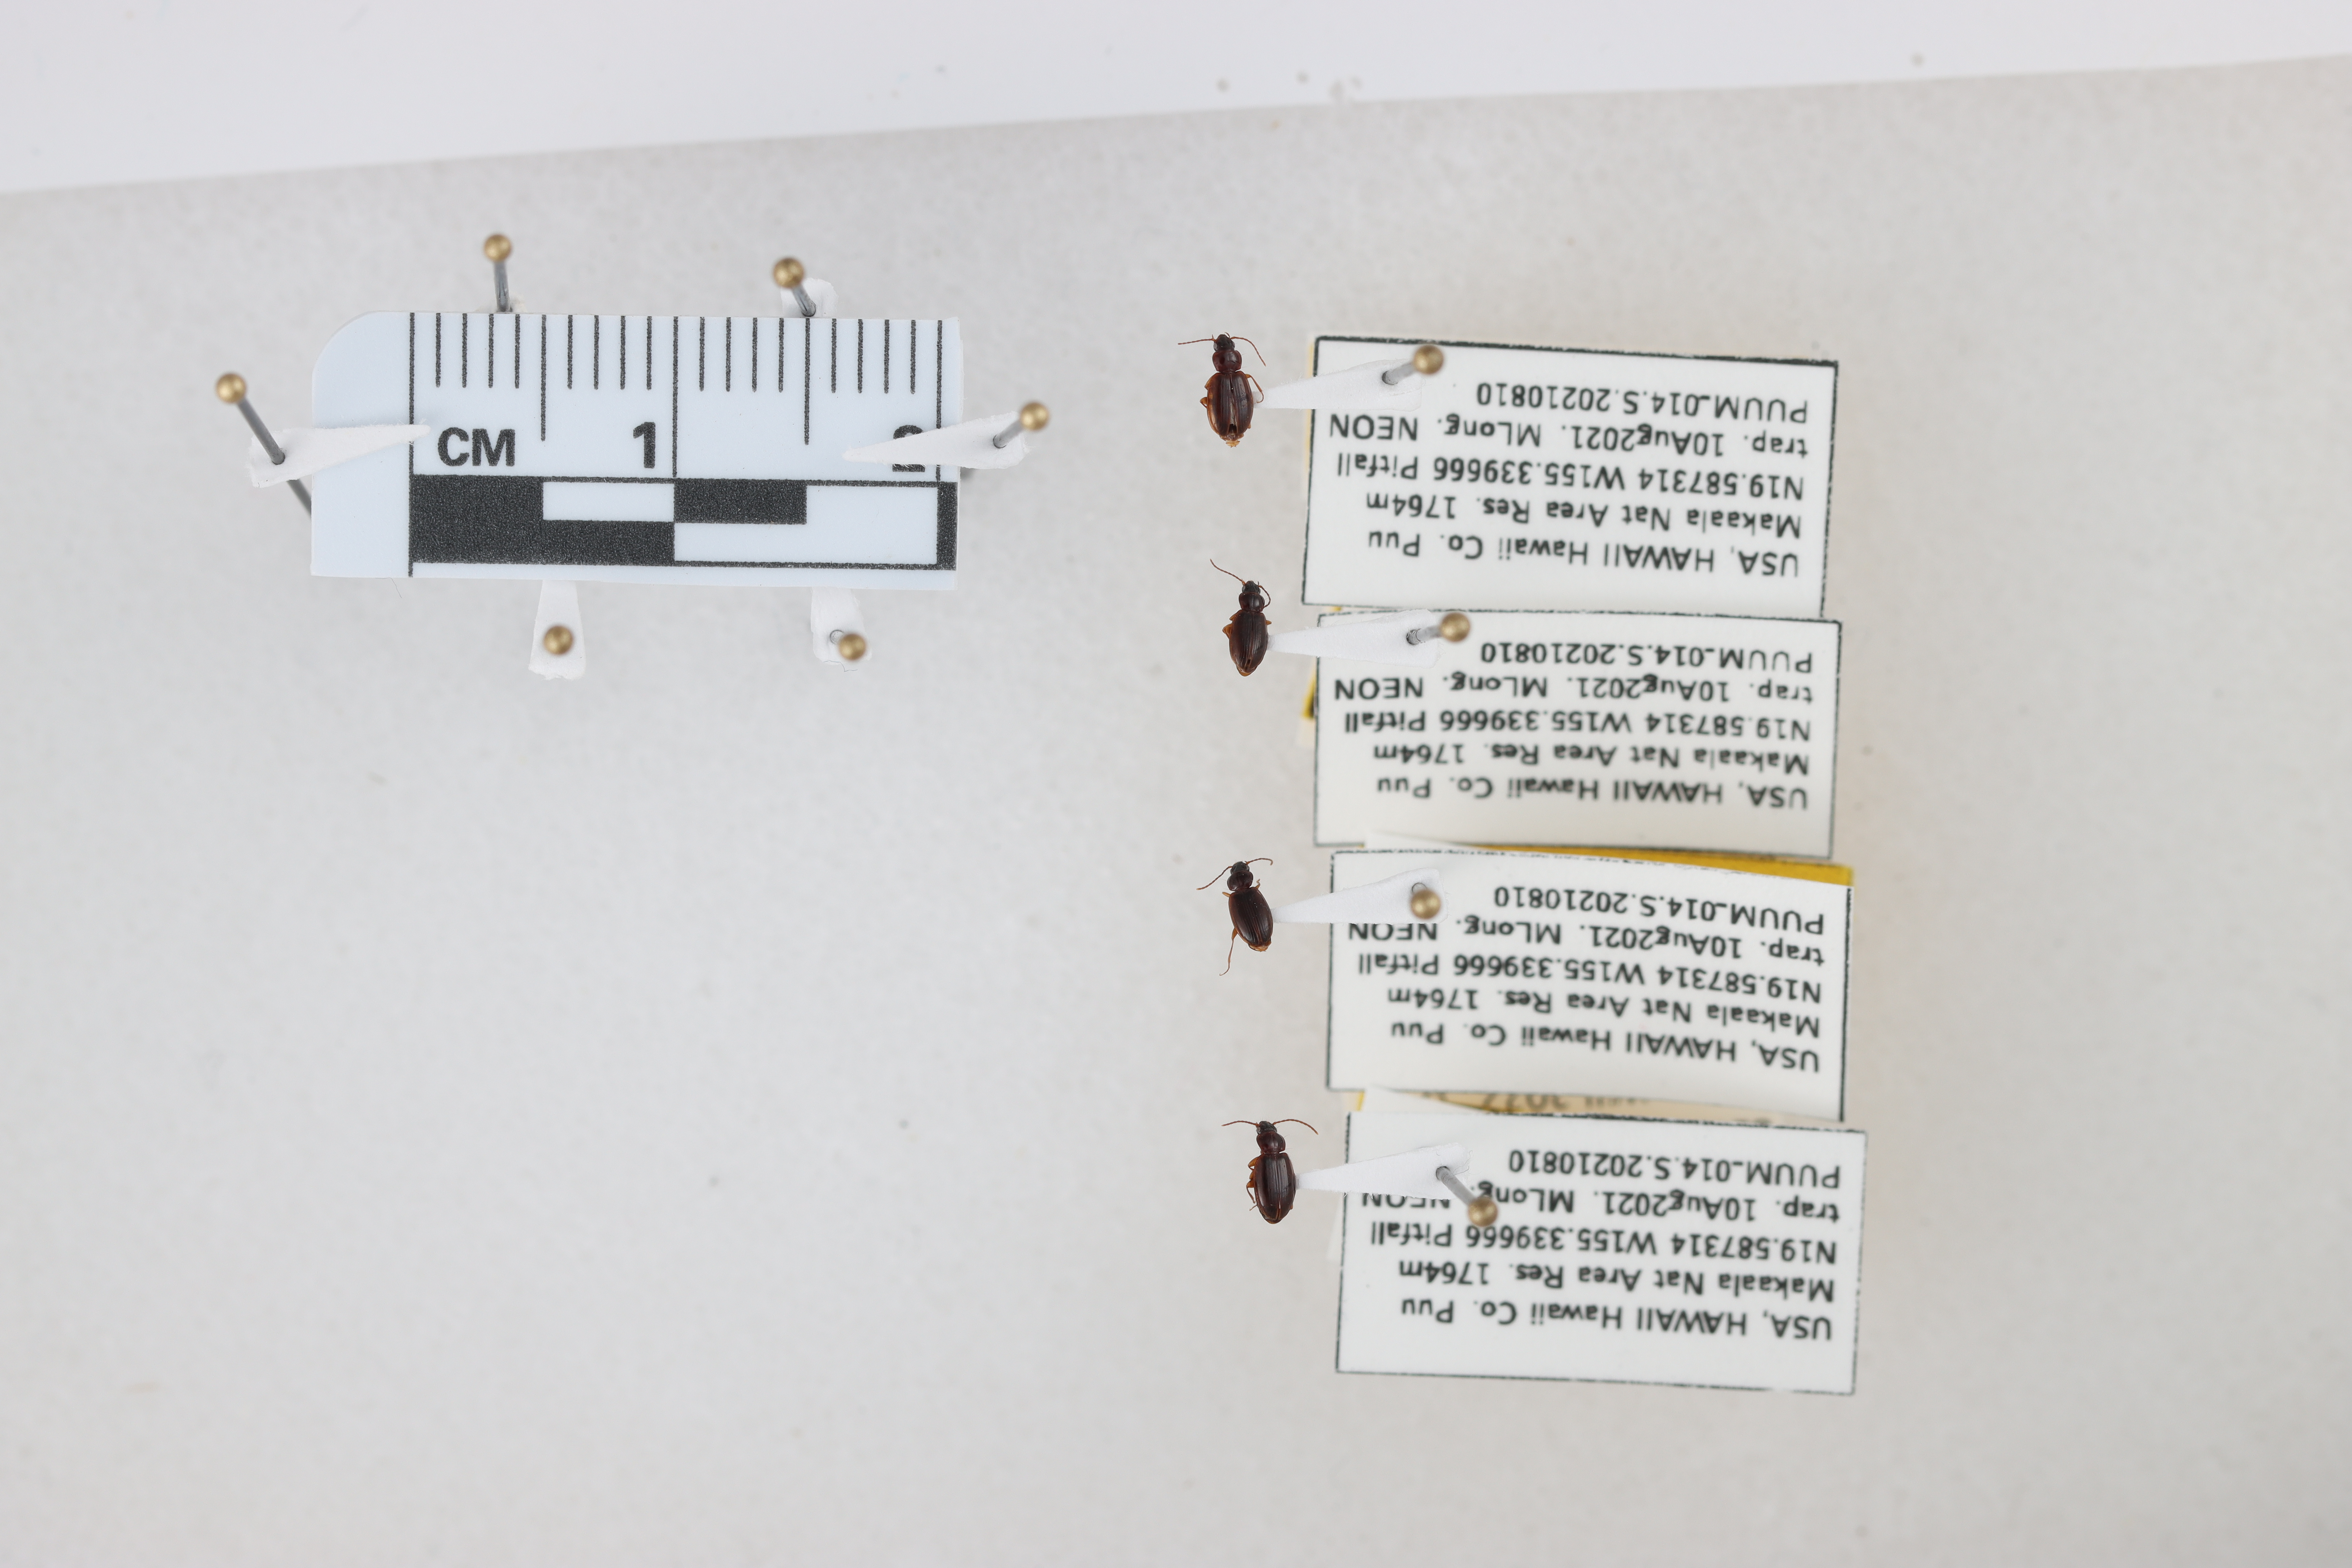
Beetle 1 — elytra length: 0.235 cm, elytra max width: 0.157 cm, basal pronotum width: 0.088 cm

Beetle 2 — elytra length: 0.218 cm, elytra max width: 0.132 cm, basal pronotum width: 0.075 cm

Beetle 3 — elytra length: 0.218 cm, elytra max width: 0.148 cm, basal pronotum width: 0.081 cm

Beetle 4 — elytra length: 0.248 cm, elytra max width: 0.157 cm, basal pronotum width: 0.084 cm